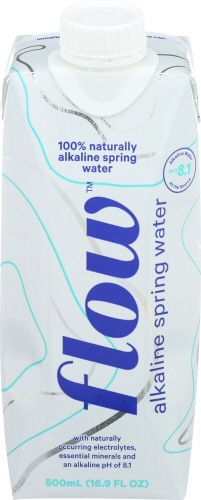
Flow Water Water Alkaline Spring 500Ml 16.9 FO
Brand: Kehe
Category: Food, Beverages & Tobacco > Beverages > Water > Spring Water